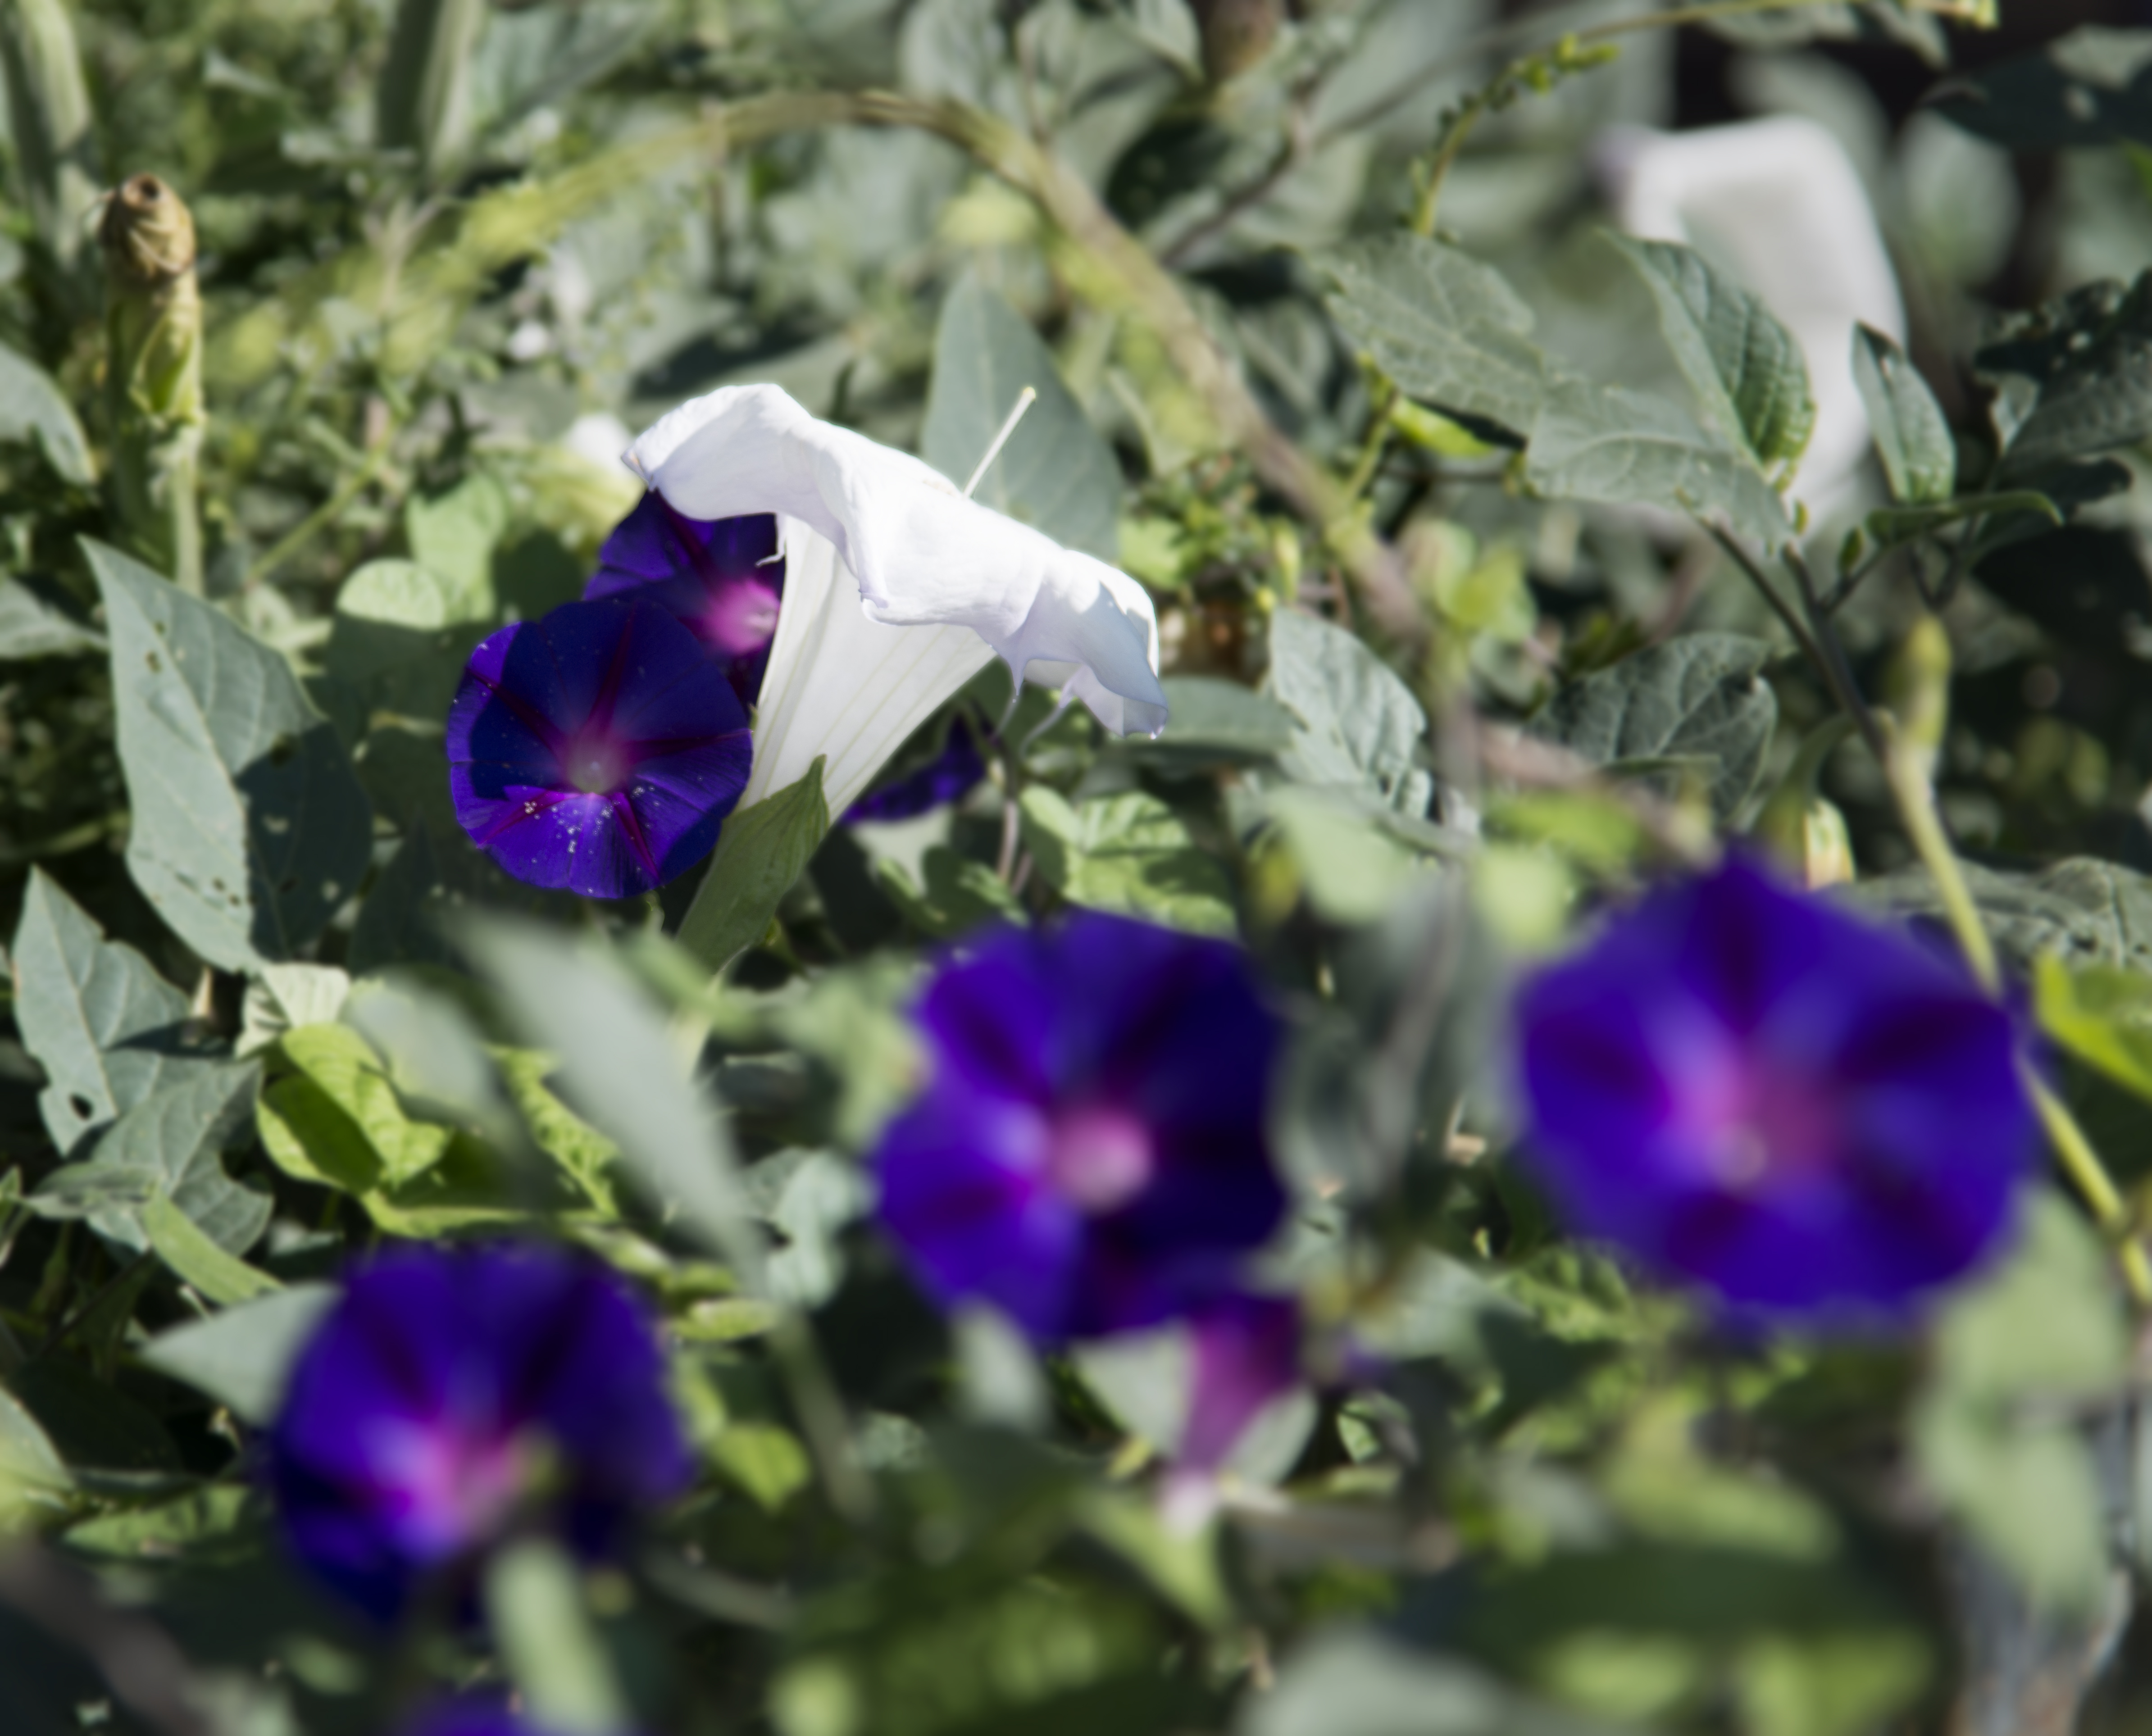
plant, flower, botany, flora, wildflower, morning glory, pansy, flowering plant, bellflower family, annual plant, land plant, violet family, morning glory family, beach moonflower